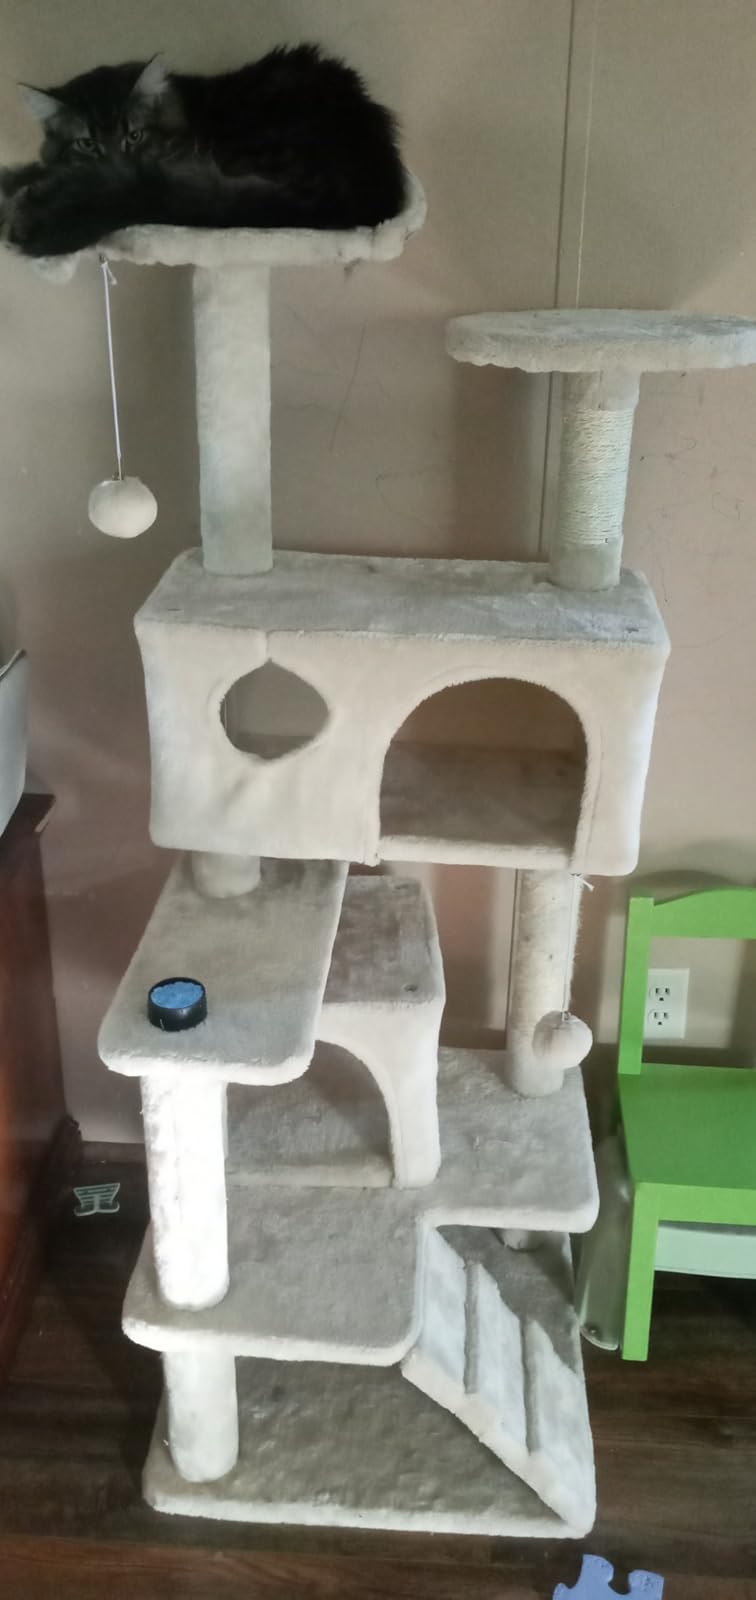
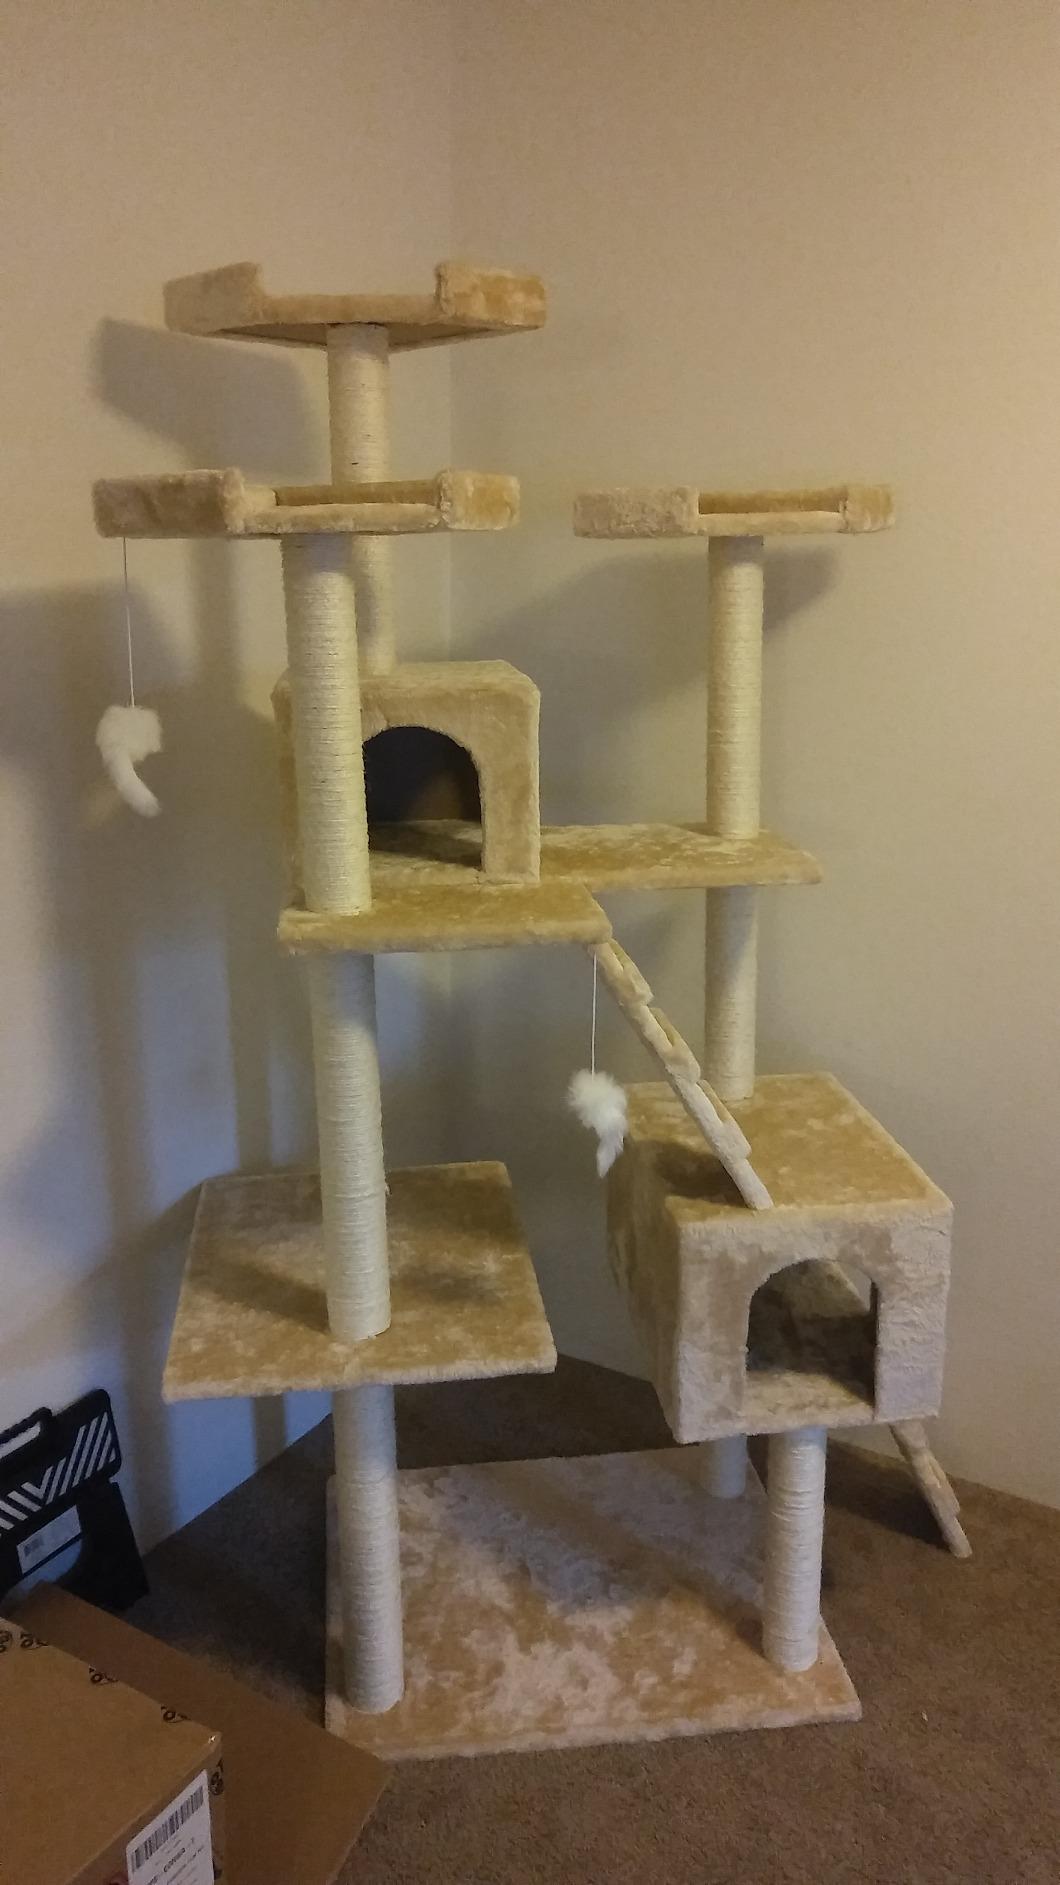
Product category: items_cat tree
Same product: no